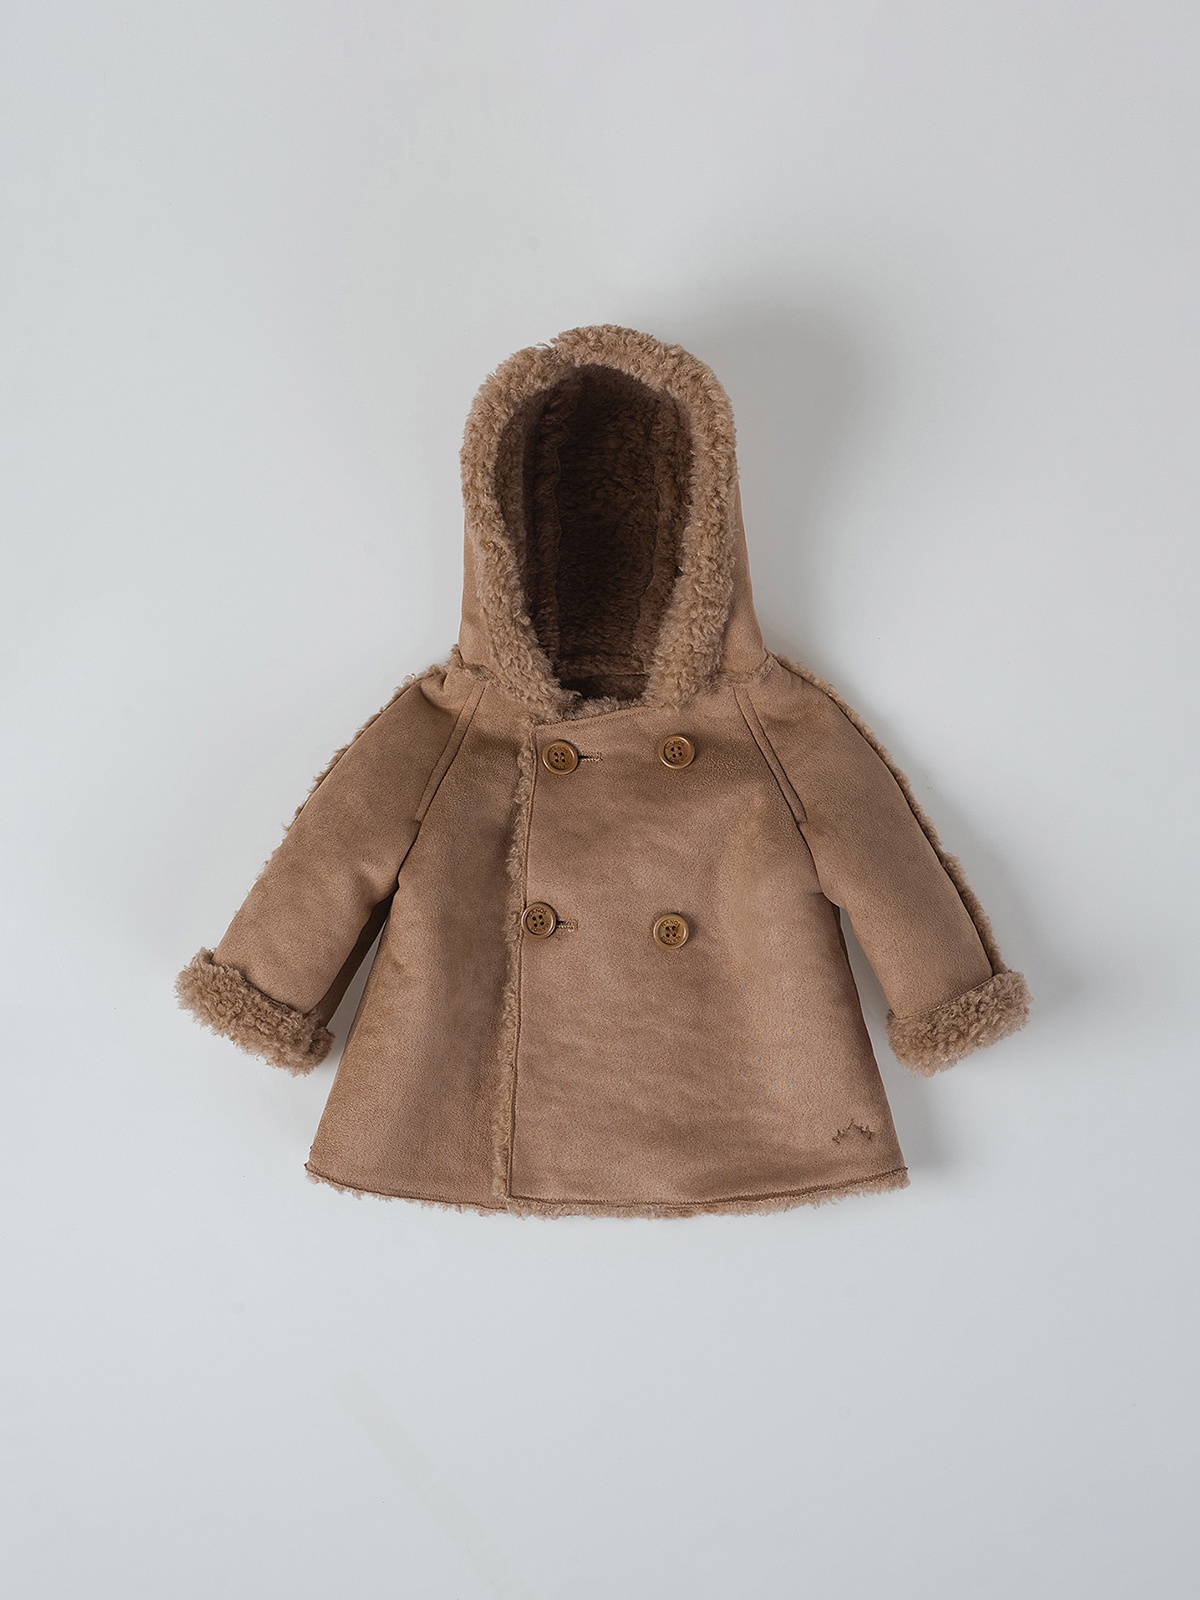
TRENCA DOBLE FAZ CARAMELO
Trenca doble faz para bebé niño confeccionada en 100% poliéster en color caramelo. Capucha y detalles en borreguito. Cierre cruzado con doble botonadura a tono. Manga ranglan.
Brand: Outlet Nanos
Category: Apparel & Accessories > Clothing > Baby & Toddler Clothing > Baby & Toddler Outerwear > Baby & Toddler Coats & Jackets > Pea Coats